Bulletproof vest

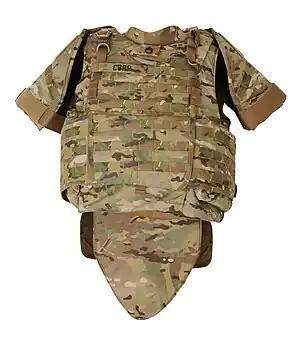
The Improved Outer Tactical Vest (IOTV) in MultiCam, as issued to United States Army soldiers

A bulletproof vest, also known as a ballistic vest or bullet-resistant vest, is a type of body armor designed to absorb impact and prevent the penetration of firearm projectiles and explosion fragments to the torso. The vest can be either soft—as worn by police officers, security personnel, prison guards, and occasionally private citizens to protect against stabbing attacks or light projectiles—or hard, incorporating metallic or para-aramid components. Soldiers and police tactical units typically wear hard armour, either alone or combined with soft armour, to protect against rifle ammunition or fragmentation. Additional protection includes trauma plates for blunt force and ceramic inserts for high-caliber rounds. Bulletproof vests have evolved over centuries, from early designs like those made for knights and military leaders to modern-day versions. Early ballistic protection used materials like cotton and silk, while contemporary vests employ advanced fibers and ceramic plates.